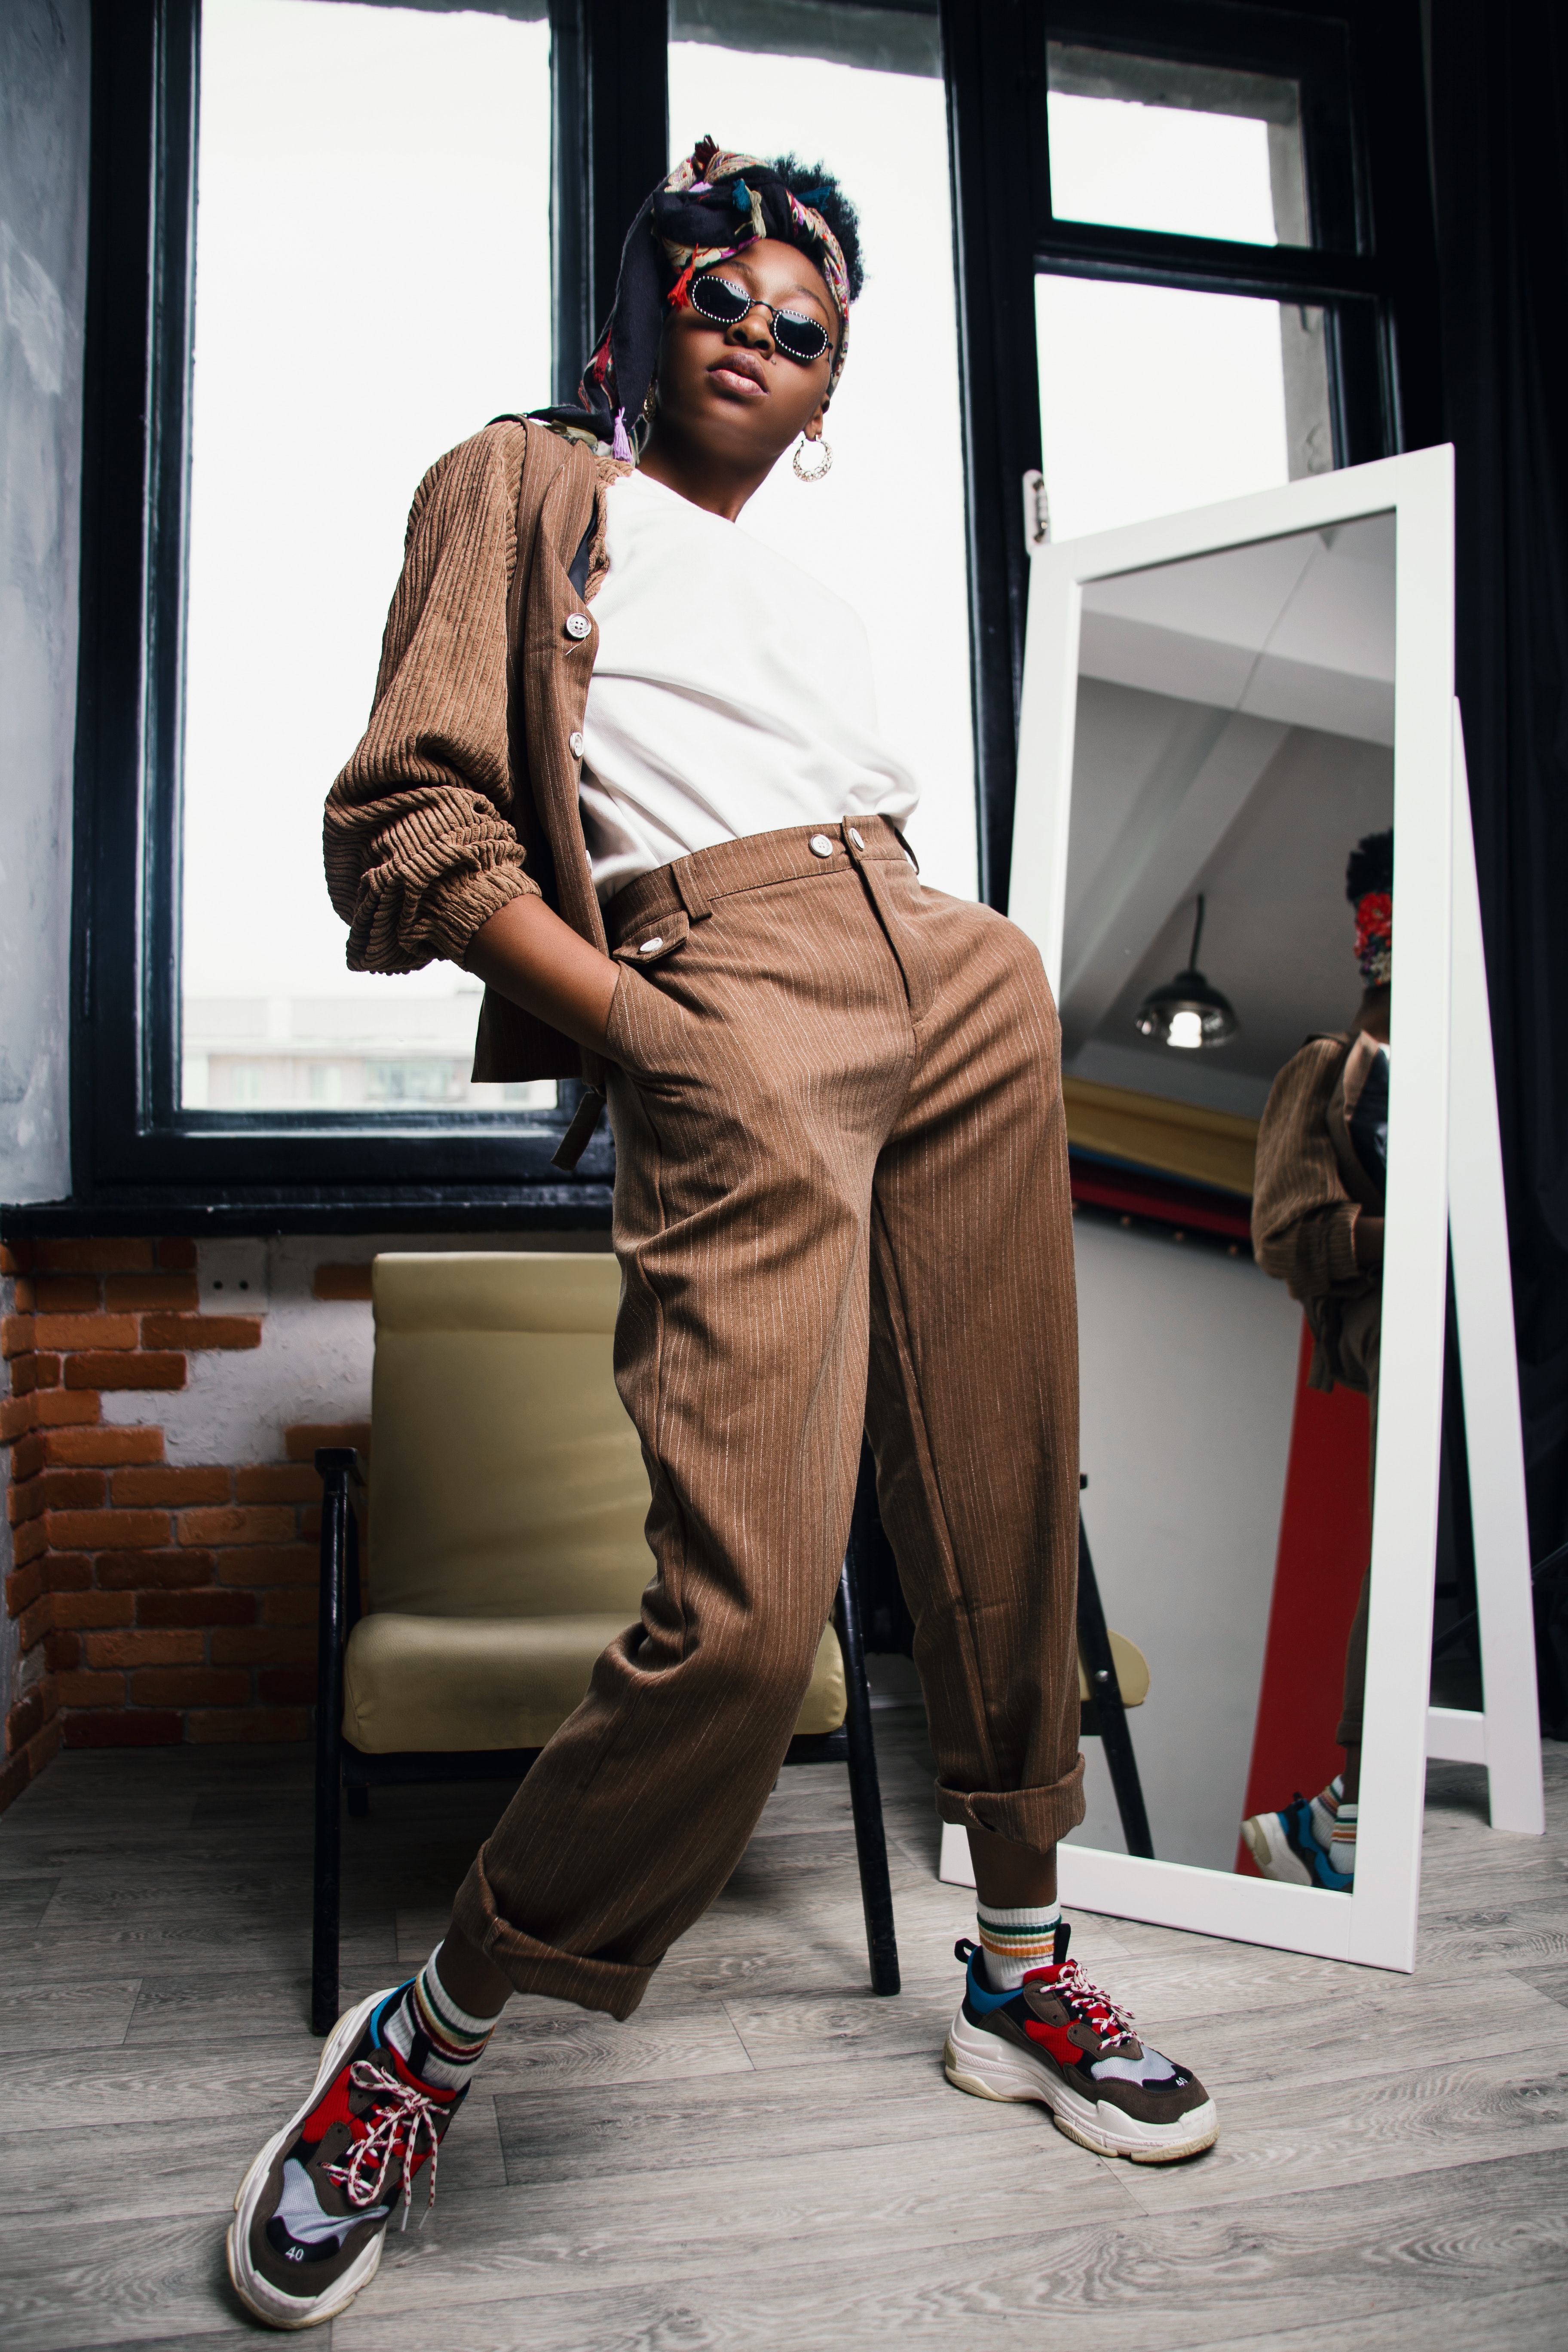
fashion, sportswear, street fashion, trousers, photography, eyewear, shoe, fashion design, sunglasses, t shirt